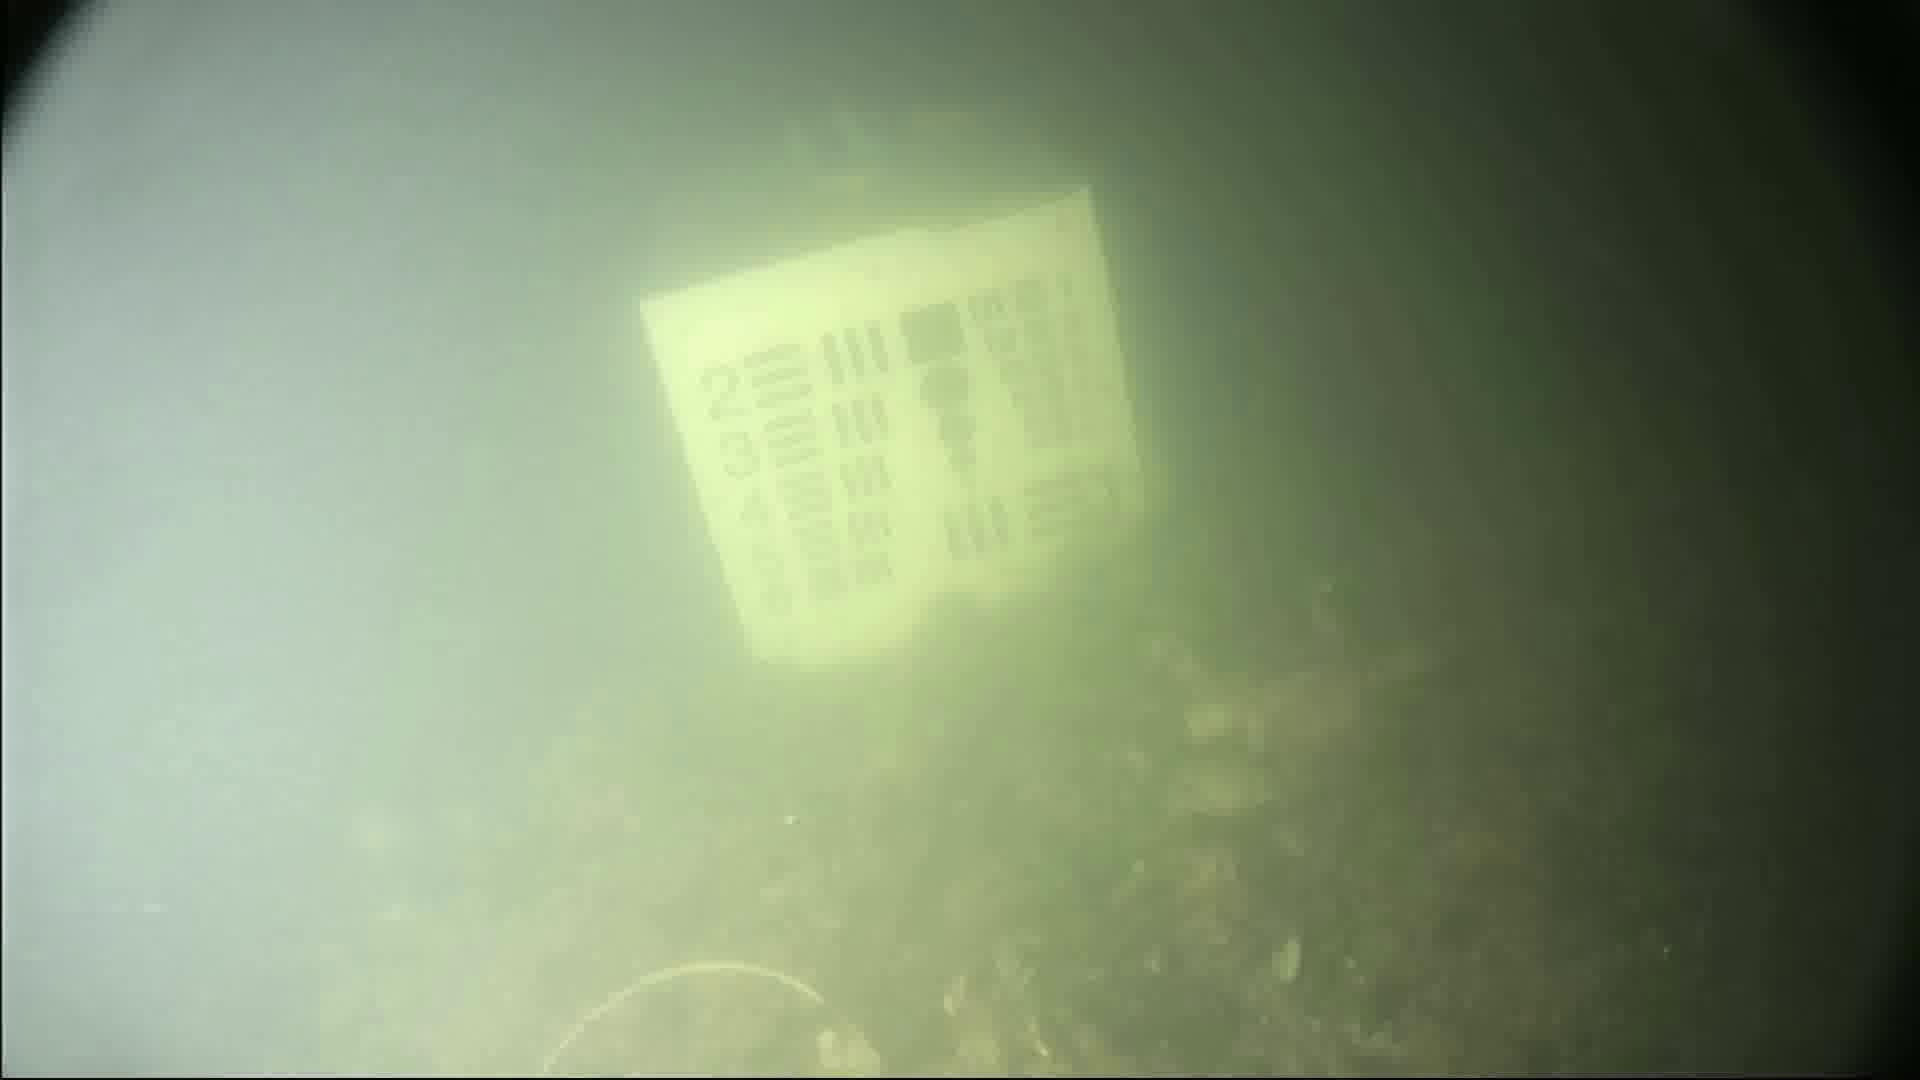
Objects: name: crab